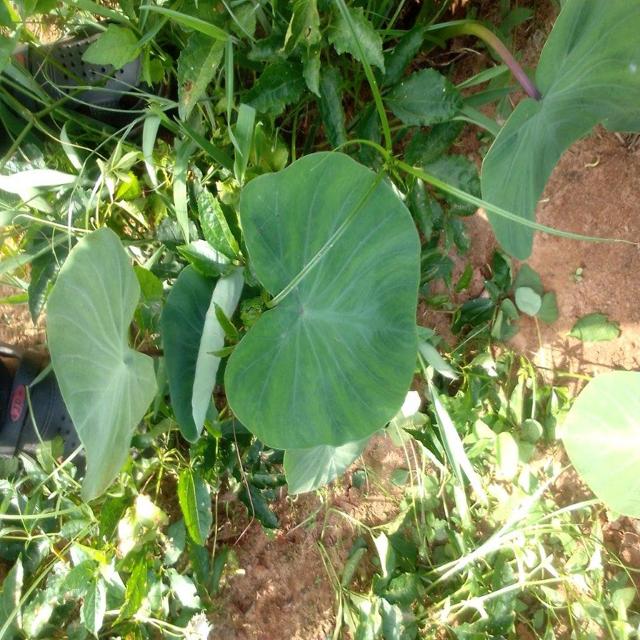
Label: Healthy